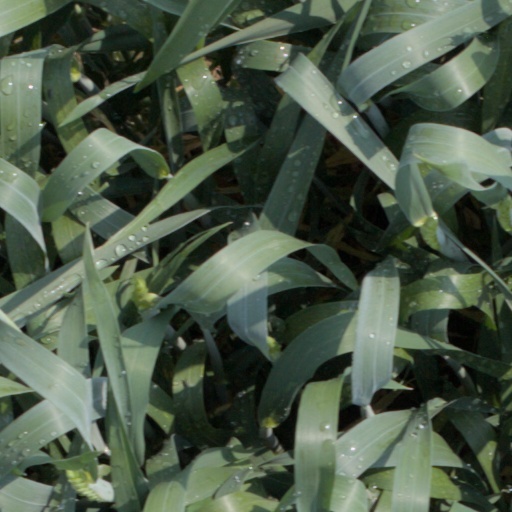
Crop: wheat